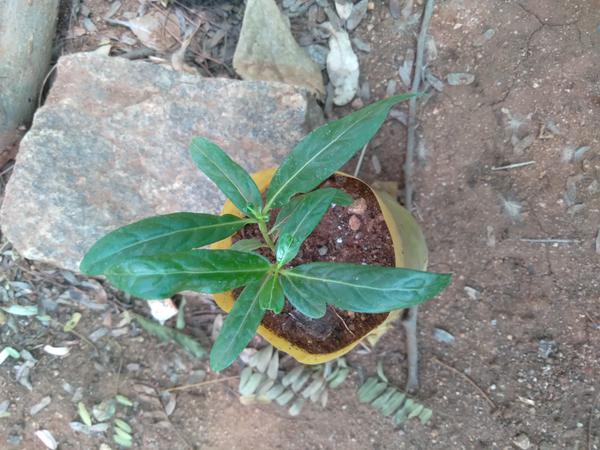
Plant: Nooni